Rotherham Titans

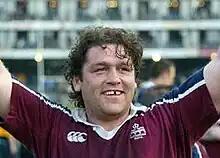
Simon Bunting

Rotherham eventually reached the Courage National Division 1 in 1996–97, finishing seventh in their first season. 1997 also witnessed one of Rotherhams stellar days at Clifton Lane in the 6th round of the Pilkington Cup. Rotherham Lost 23–42. "Rotherham Advertiser" 31 January 1997 said of the game: